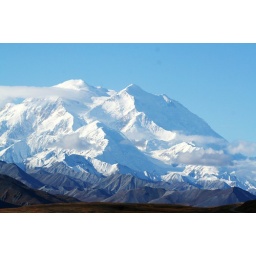
Twenty minutes later the mountain was shrouded in cloud. Note the shuttle bus in the lower right.